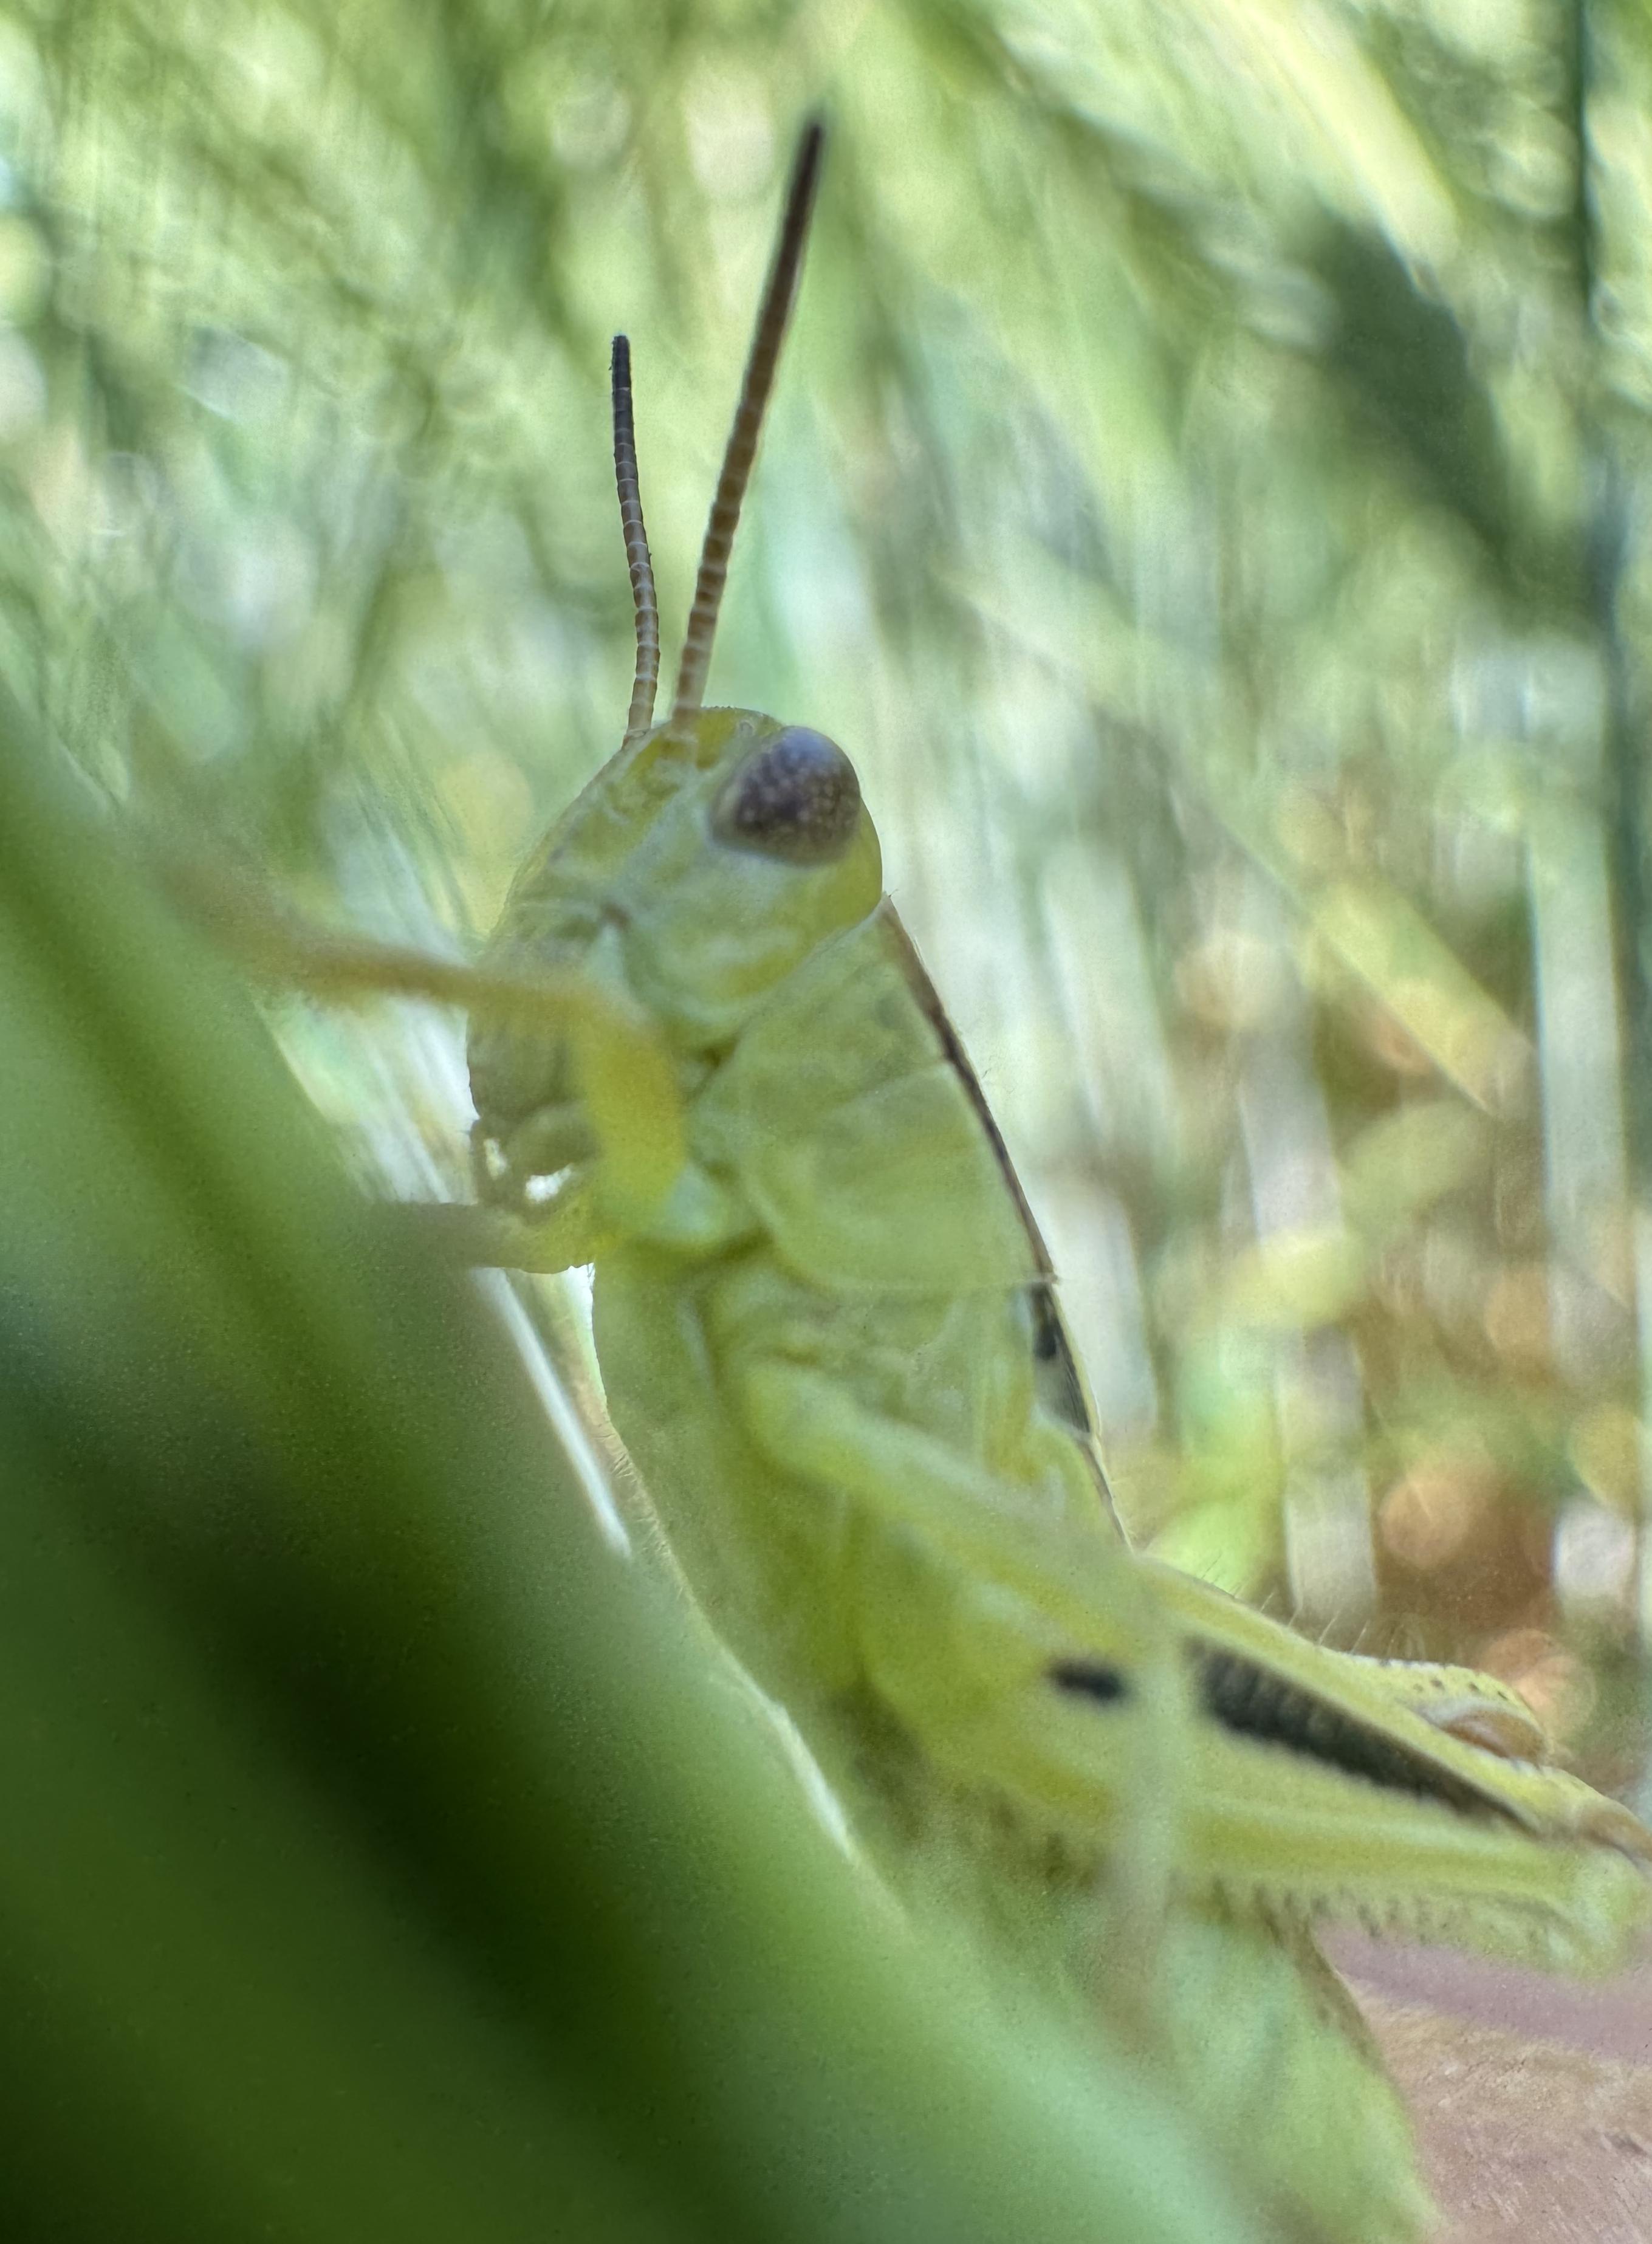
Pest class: occasional_pest